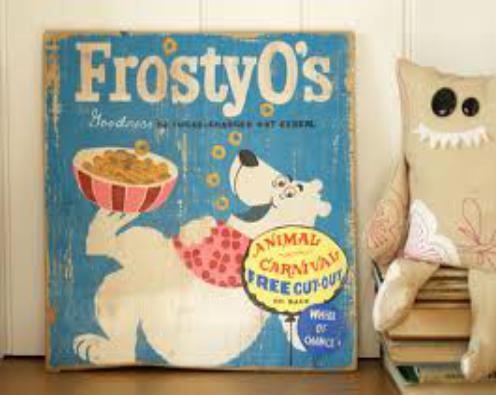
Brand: Frosty O's
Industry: Food